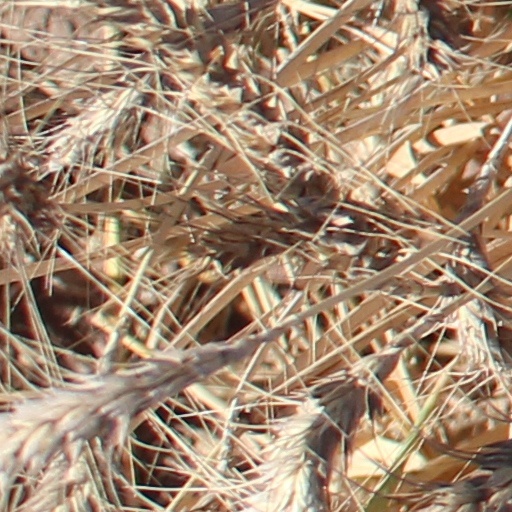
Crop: wheat